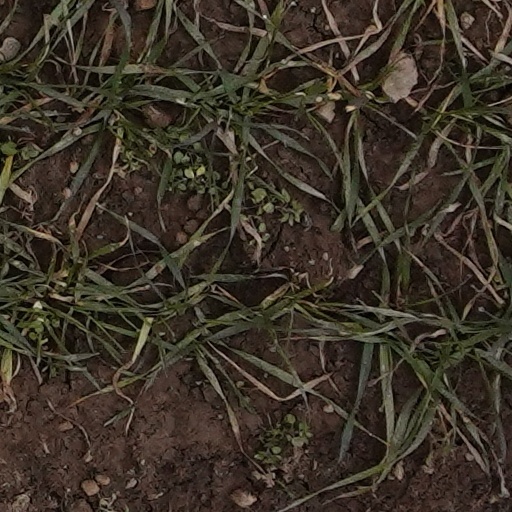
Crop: wheat